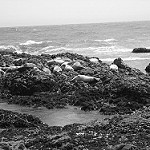
Label: B & W